NFL on Fox

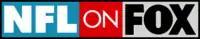
"NFL on Fox" logo used from 1998 to 2002.

By 1996, the graphic changed to a full-statistics panel, where down and distance, penalty, and key in-game statistics would pop in and out when necessary. The basic design of the scoring bug, which was named the "FoxBox", mimicked the version used on Fox's MLB coverage. For Fox's coverage of Super Bowl XXXIII at the end of the 1998 season, the starting lineups were shown using a virtual television. To television viewers, the effect appeared as if the end zone opened up and a giant television screen rose from the ground. The virtual television display showed video announcing the starting lineups. The virtual television effect was provided by PVI Virtual Media Services using its L-VIS virtual graphics system.